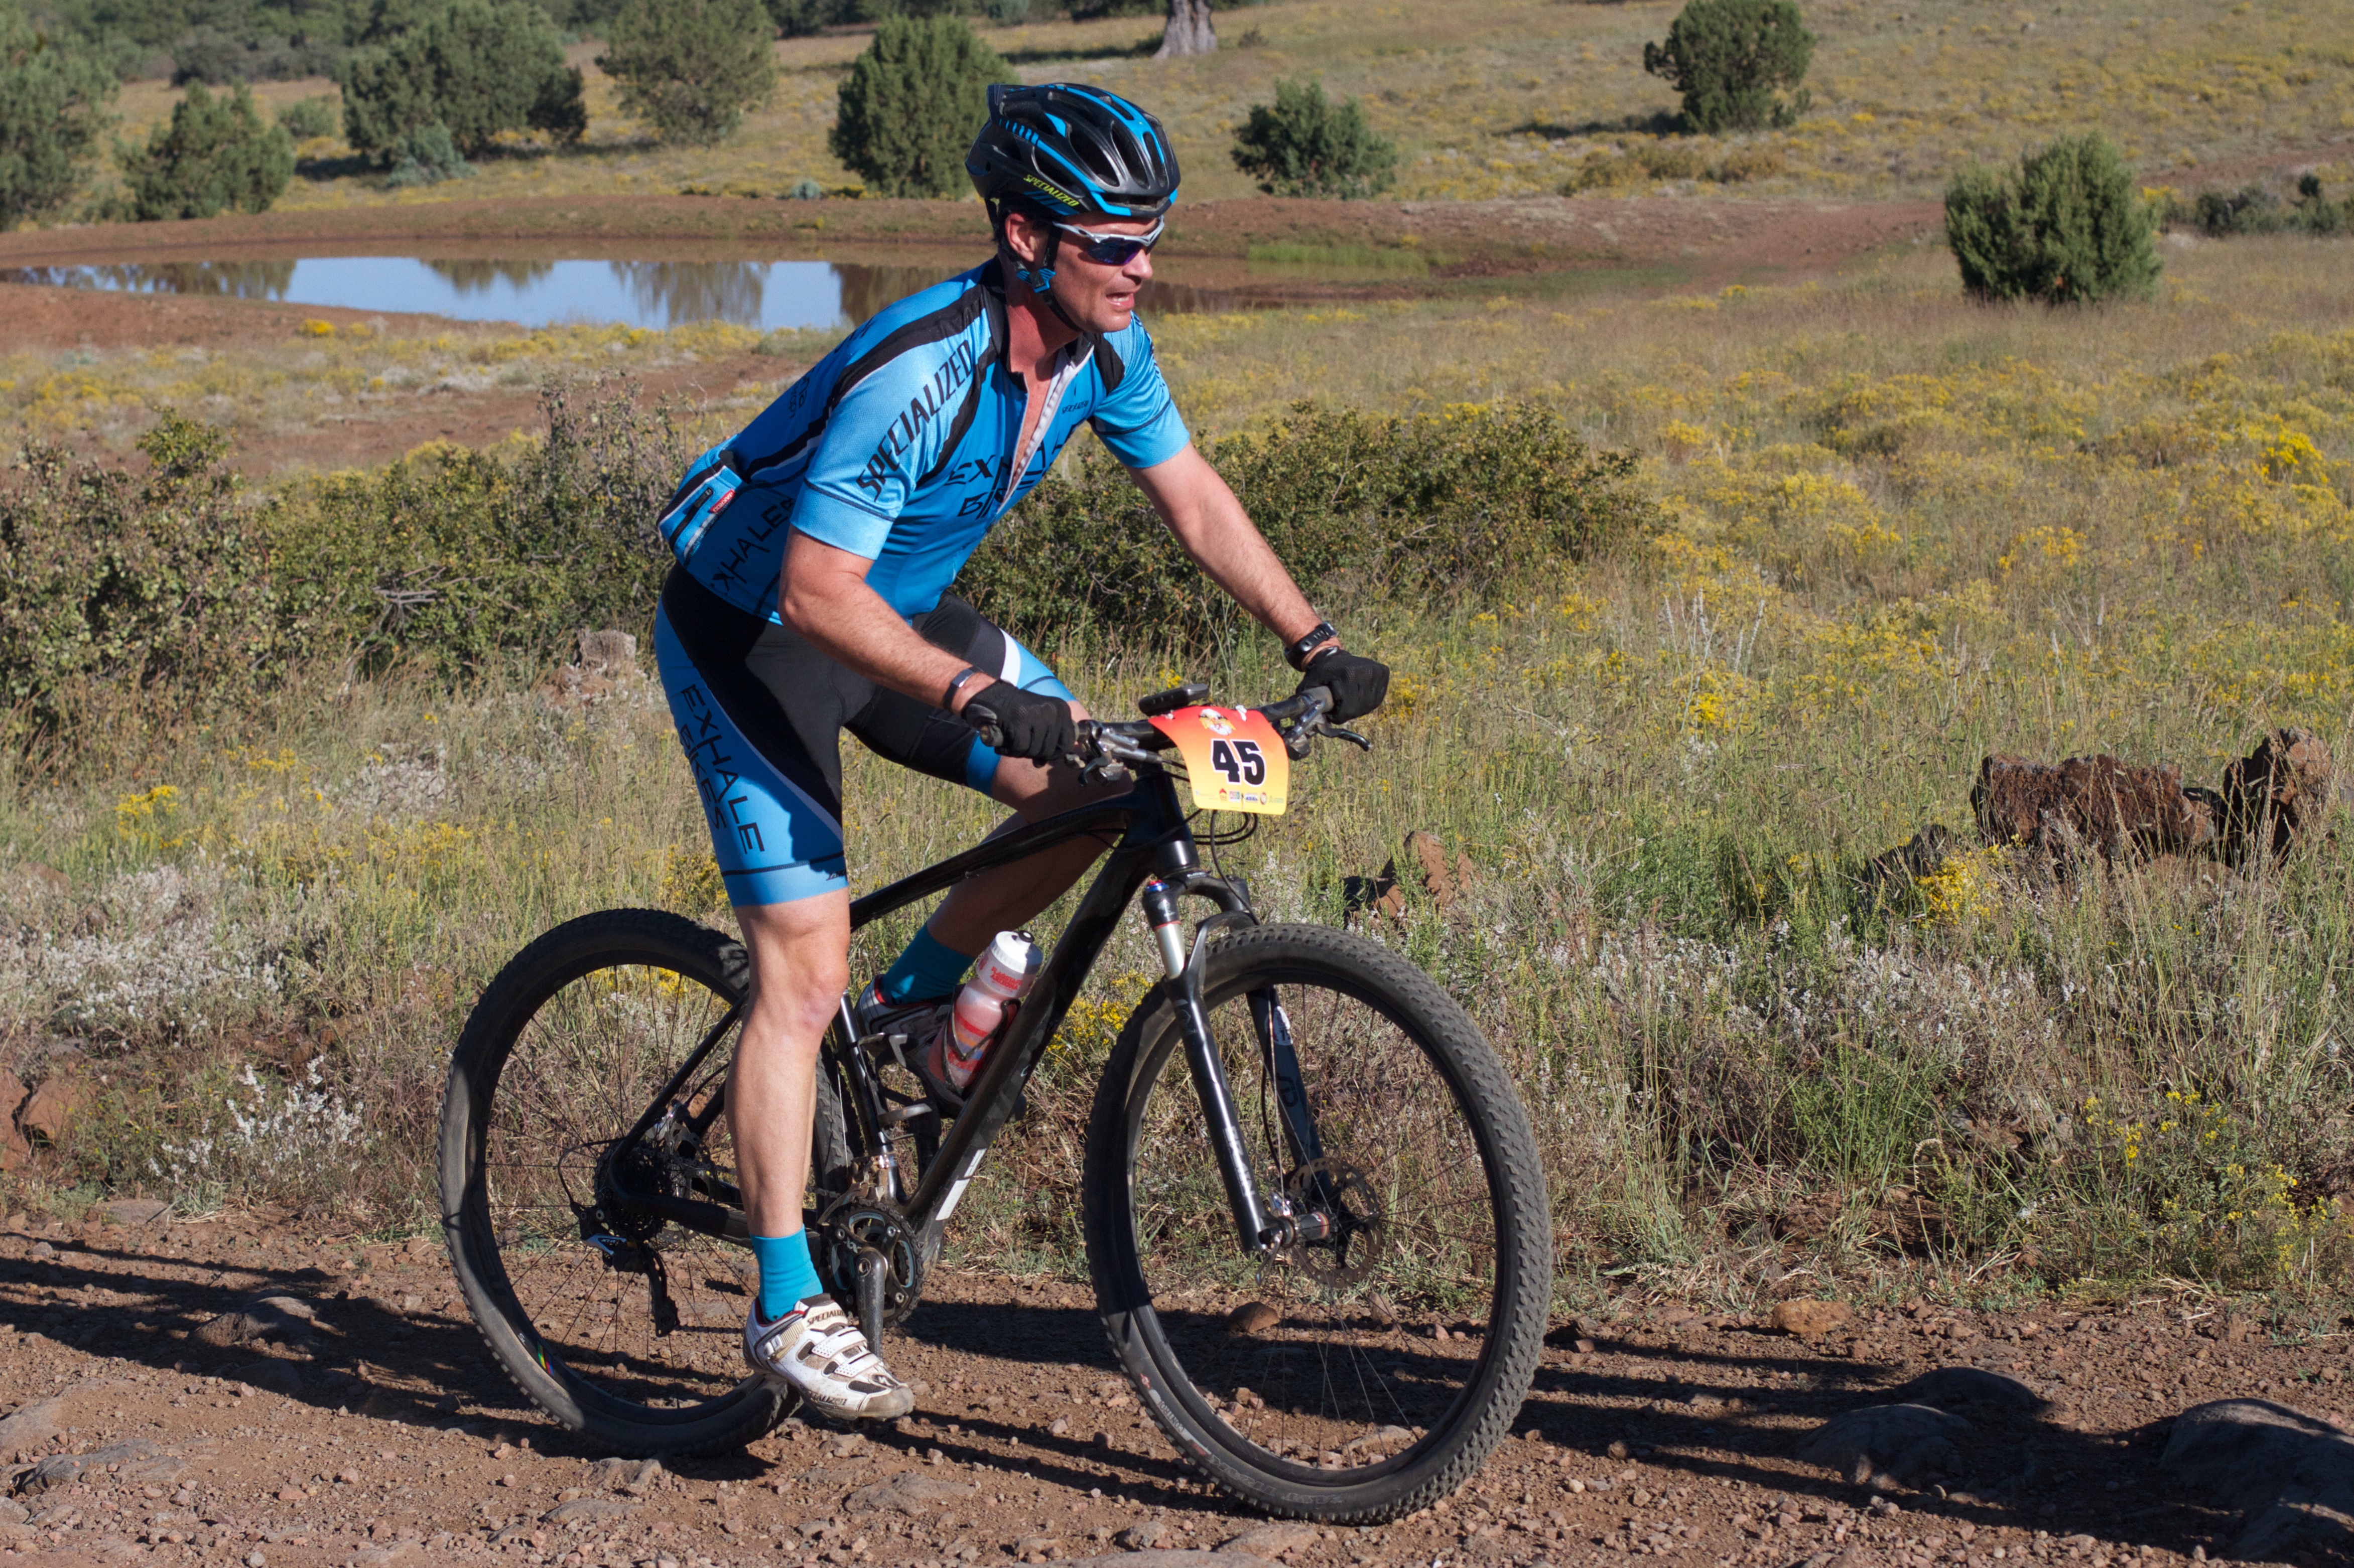
bicycle, vehicle, soil, sports equipment, mountain bike, cycling, race, sports, racing, fotr, mountain biking, road cycling, land vehicle, cycle sport, cyclo cross bicycle, cyclo cross, bicycle racing, road bicycle, endurance sports, racing bicycle, road bicycle racing, duathlon, mountain bike racing, cross country cycling